The Xi Effect

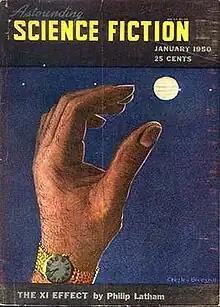
"The Xi Effect" was originally published in the January 1950 issue of "Astounding Science Fiction".

"The Xi Effect" is a science fiction short story by American astronomer and author Robert S. Richardson (as (Philip Latham).